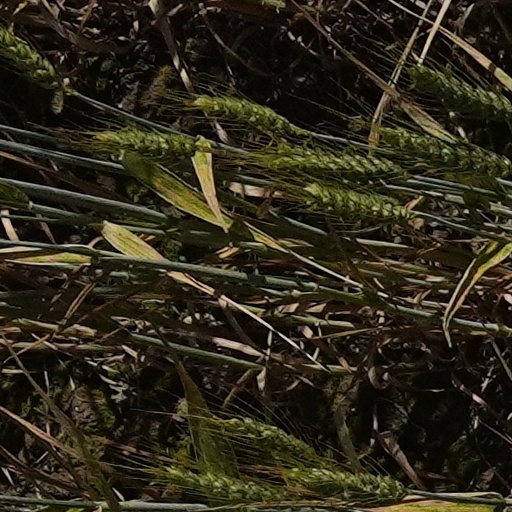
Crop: wheat